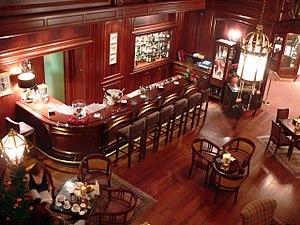
Un bar est un établissement où l'on sert principalement des boissons alcoolisées. Il est proche du café.